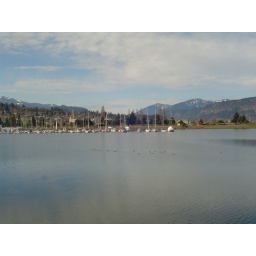
This is one of my favorite spots in Hood River. The boat dock along the river walk.